Alexander I. Roitbak

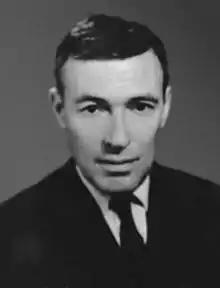
A. I. Roitbak

Alexander Illich Roitbak (February 17, 1919, Odessa — December 24, 1991, Tbilisi) was a Soviet and Georgian physiologist. Member of the Academy of Sciences of the USSR (1968) and the International Brain Research Organization.